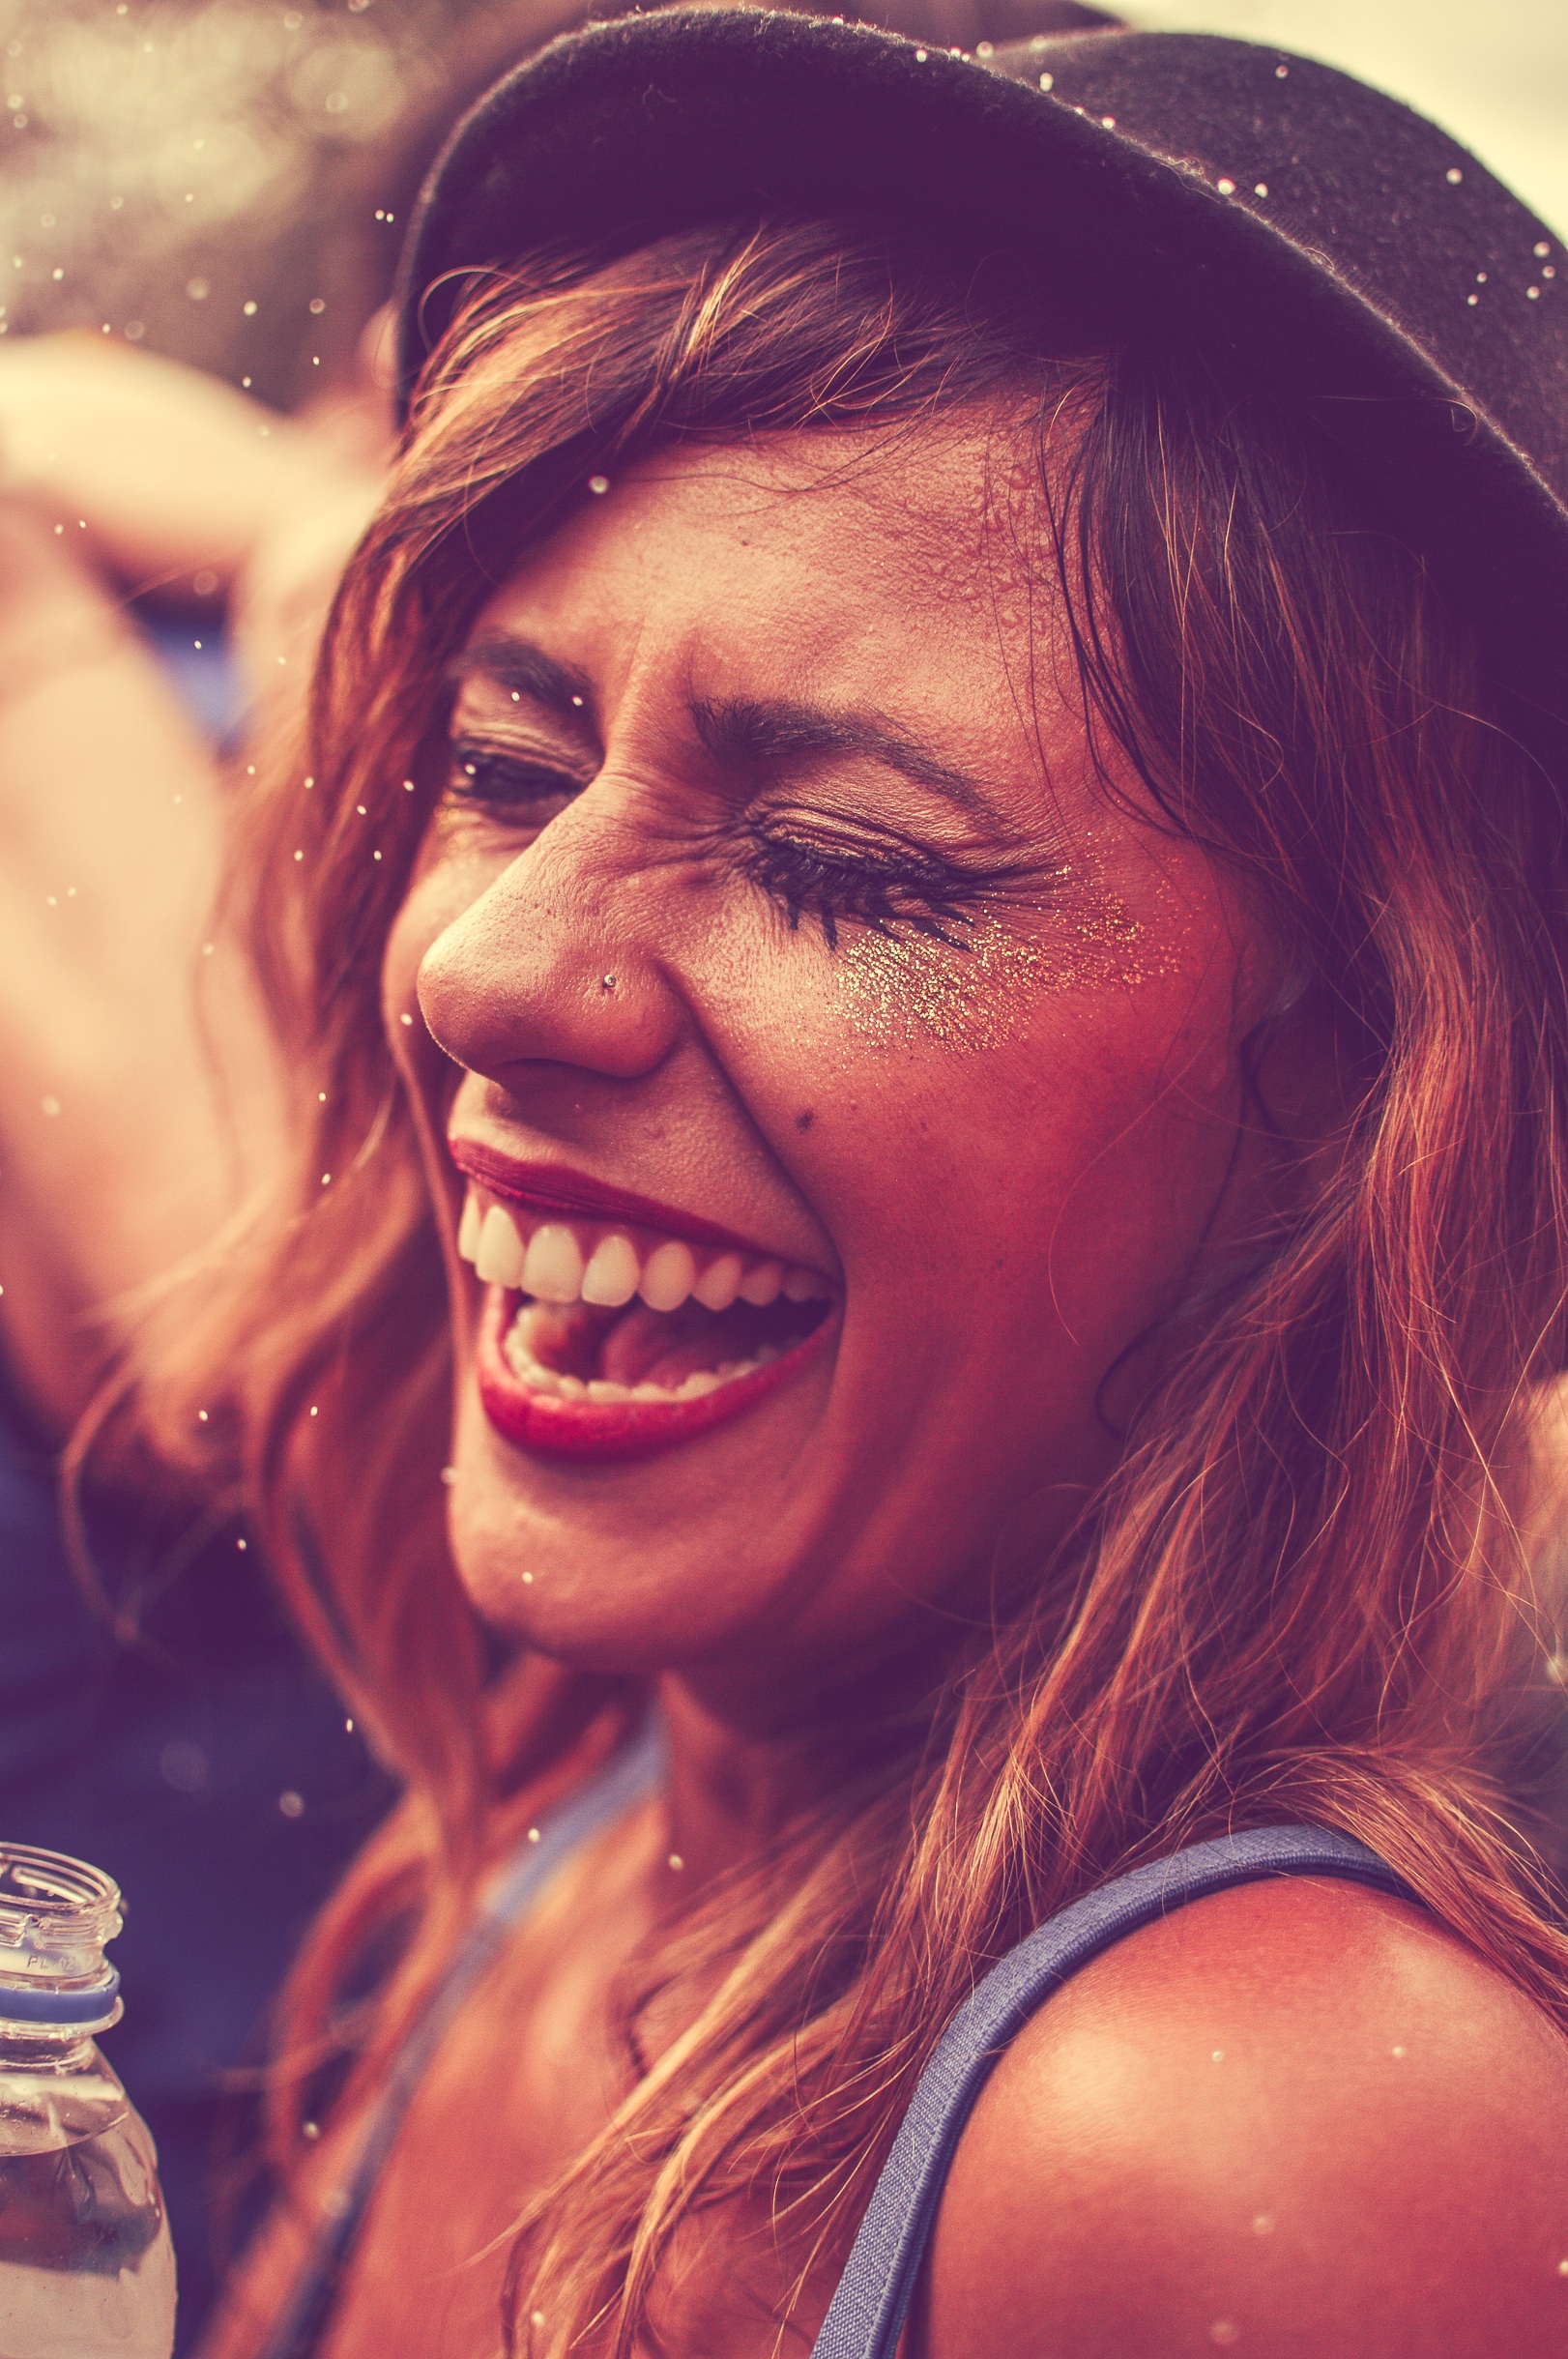
person, people, girl, hair, night, photography, warm, cute, female, dance, portrait, model, red, carnival, color, fashion, nightlife, club, lady, lifestyle, modern, facial expression, hairstyle, smiling, smile, make up, face, nose, happy, lovely, eye, head, party, photograph, beauty, sexy, image, organ, adorable, attractive, elegance, emotion, disco, adult